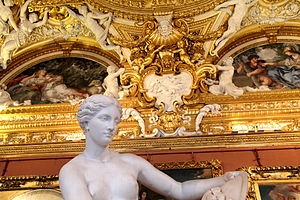
Palazzo Pitti / Palatina-galleriet
Udsnit af Jupiter værelset, viser fresker og stuk af Pietro da Cortona.
Palazzo Pitti er et stort renæssancepalace i Firenze, Italien. Det er beliggende på den sydlige side af floden Arno, nær Ponte Vecchio. Kernen i det nuværende palads daterer sig til 1458, og var oprindeligt bolig for den ambitiøse bankier Luca Pitti.